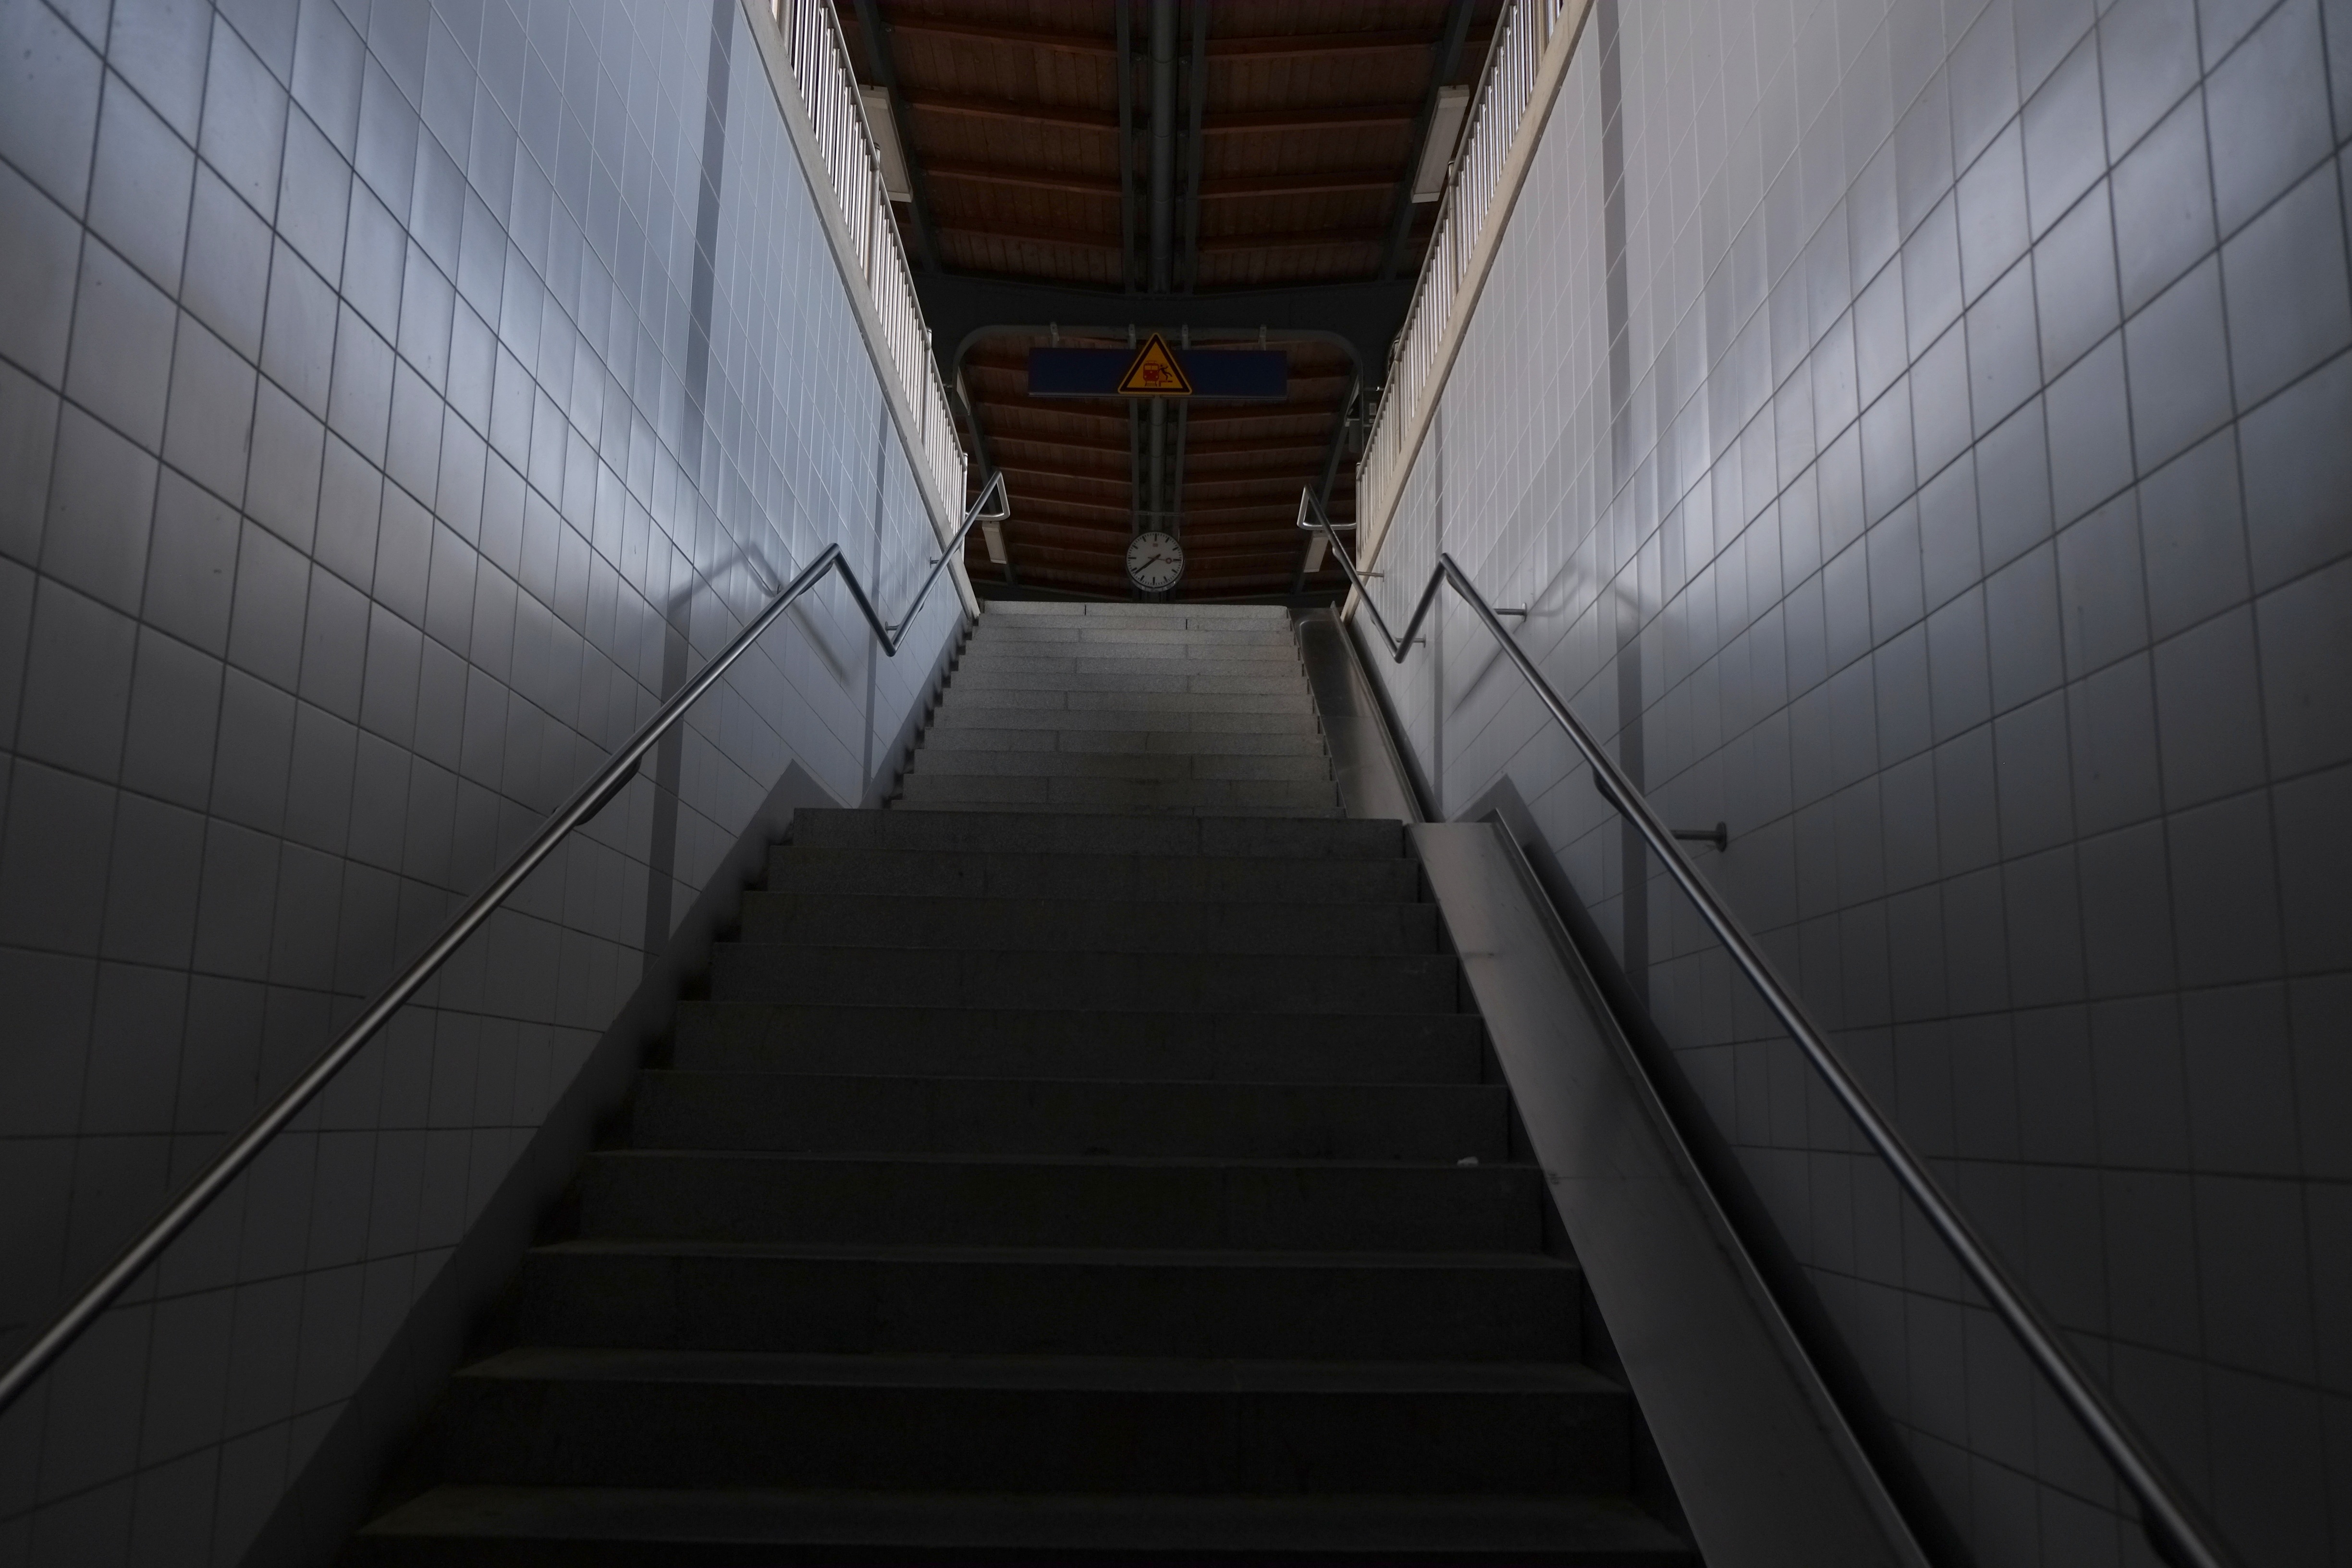
light, architecture, building, stone, staircase, narrow, subway, railing, line, high, platform, darkness, monochrome, stairs, symmetry, rise, railway station, away, screenshot, upgrade, stone stairway, emergence, gradually, stone steps, stair step, gradually architecture, climb up